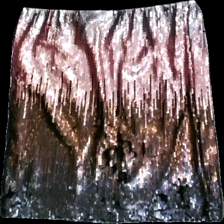
View: back
Type: Skirt
Category: Ladies
Brand: Saint Tropez
Colors: Multicolor, Black, Pink, Brown
Material: 100% poly
Pattern: Metallic
Cut: Regular
Season: All
Price range: 100-150
Recommended usage: Reuse